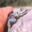
Label: frog